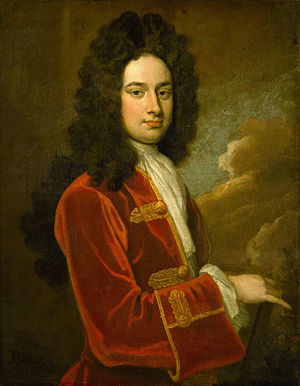
Godfrey Kneller
Portræt af James Stanhope, 1. jarl Stanhope (ca. 1705-10).
Sir Godfrey Kneller var en tysk portrætmaler virksom som hofmaler i England. Han har blandt andet malet filosoffen John Locke og matematiker, fysiker og astronom Isaac Newton.